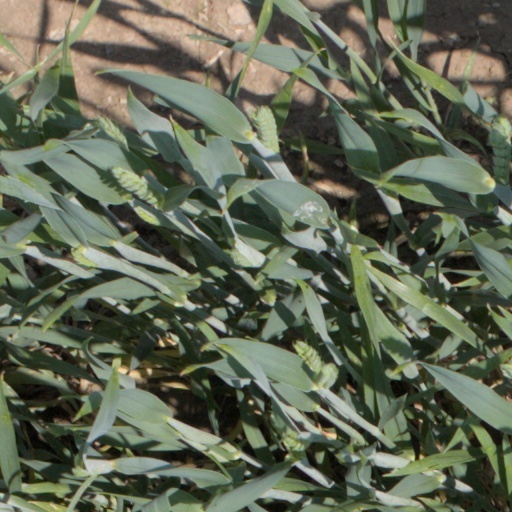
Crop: wheat